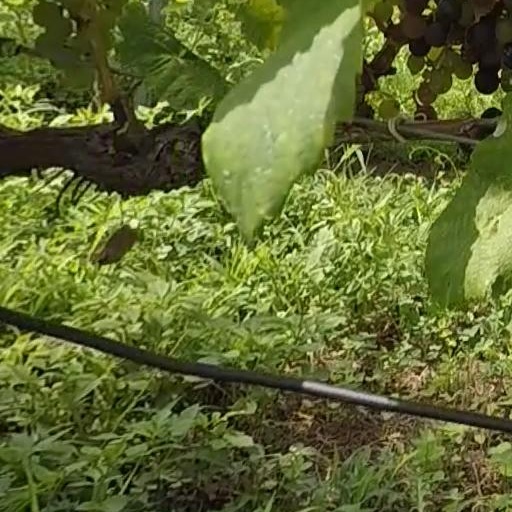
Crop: grape